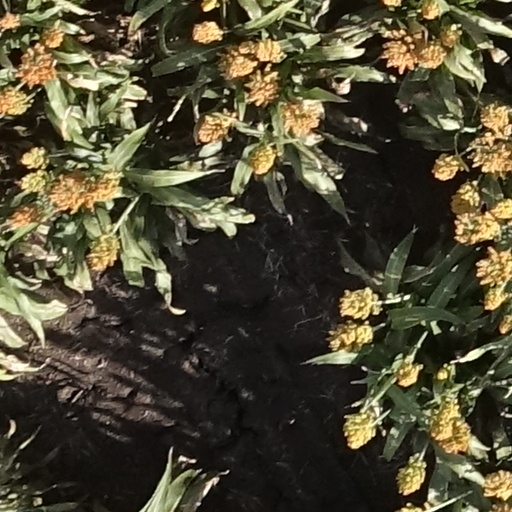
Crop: sorghum